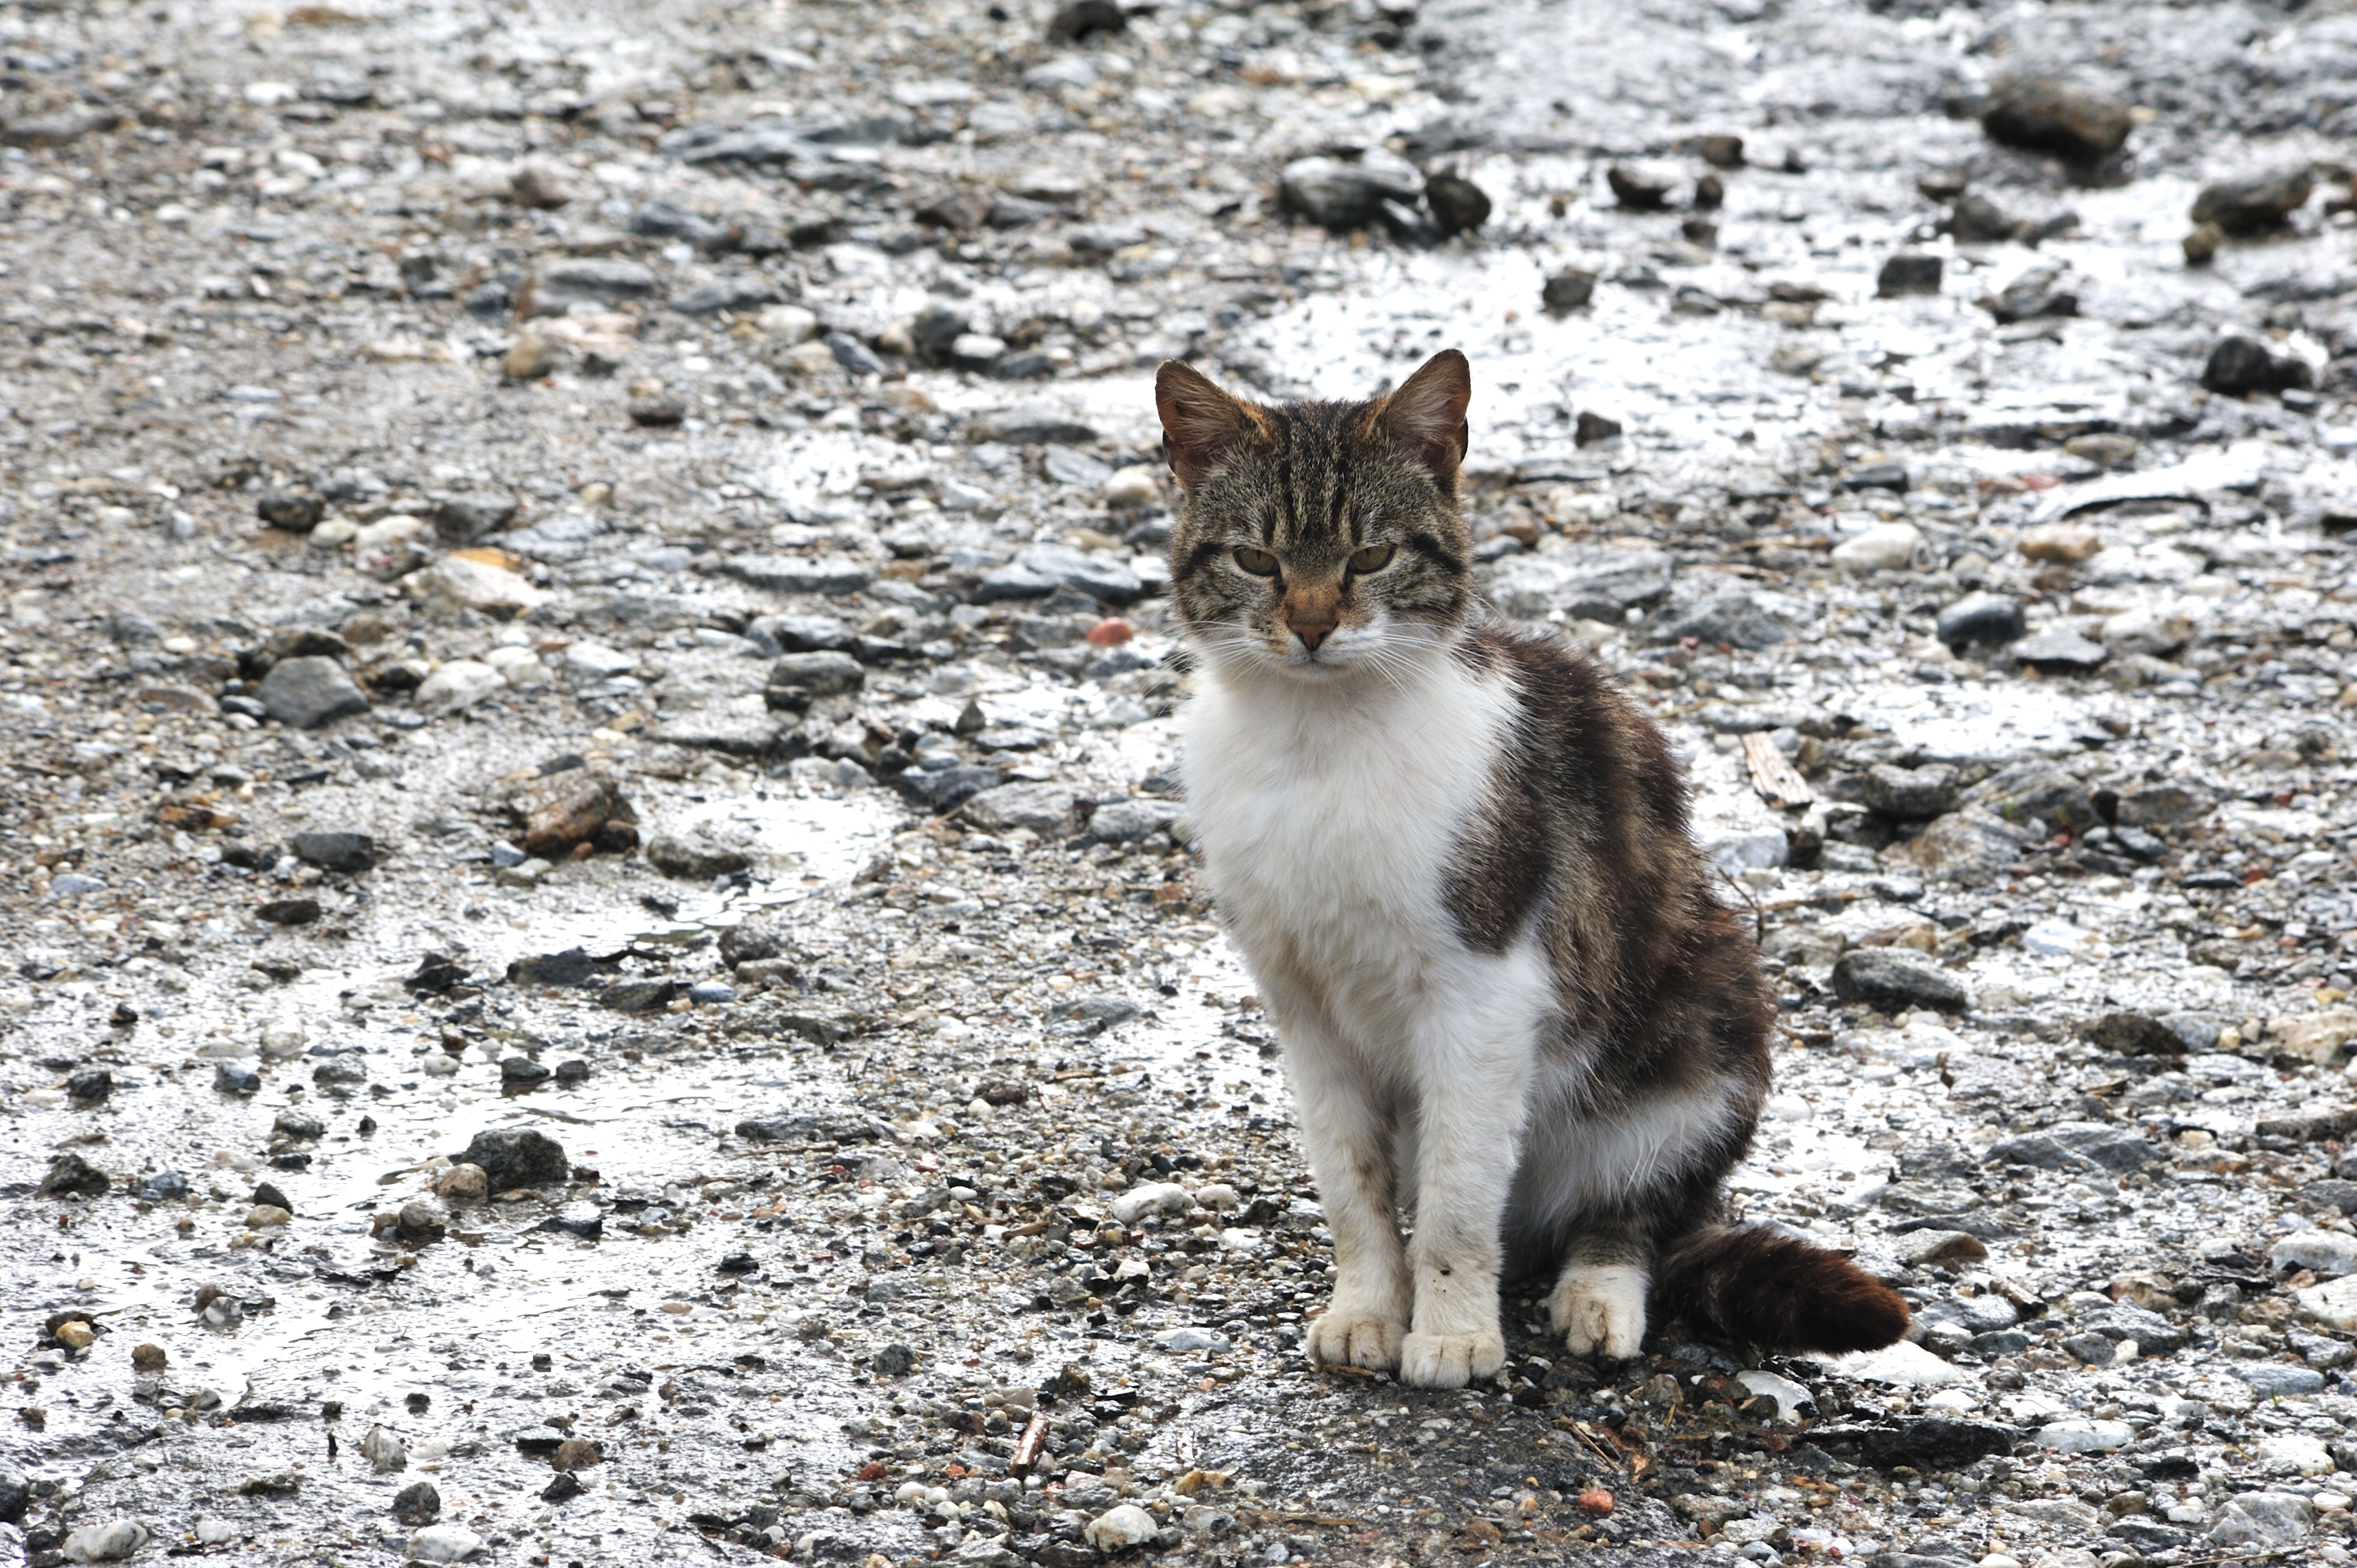
kitten, cat, mammal, fauna, whiskers, vertebrate, trigrad, wild cat, small to medium sized cats, cat like mammal